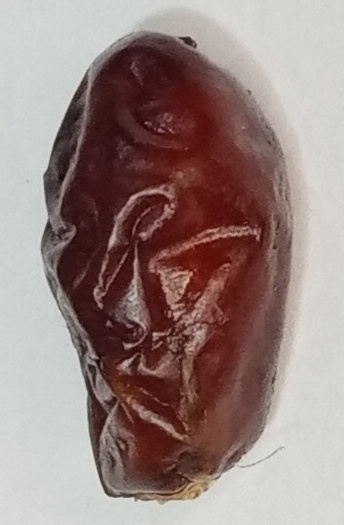
Variety: aseel
Size: small
Grade: grade-1